Romantic (film)

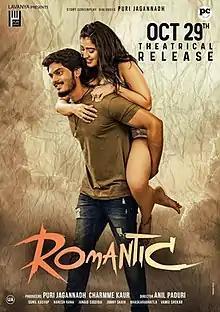
Theatrical release poster

Romantic is a 2021 Indian Telugu-language romantic film directed by Anil Paduri. It is written by Puri Jagannadh who co-produced the film with Charmme Kaur under Puri Connects. The film stars Akash Puri, debutante Ketika Sharma and Ramya Krishna. The film was released theatrically on 29 October 2021.